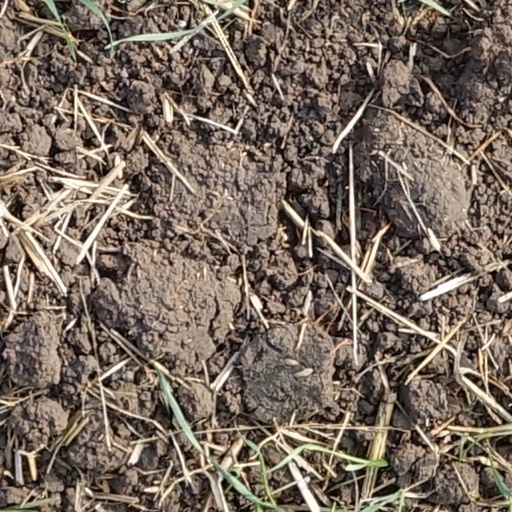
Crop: wheat